Old Taylor

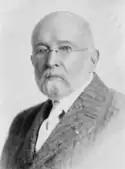
Edmund Haynes Taylor, Jr.

Old Taylor Bourbon was named in honor of Edmund Haynes Taylor, Jr., who was born in 1832 in Columbia, Kentucky.